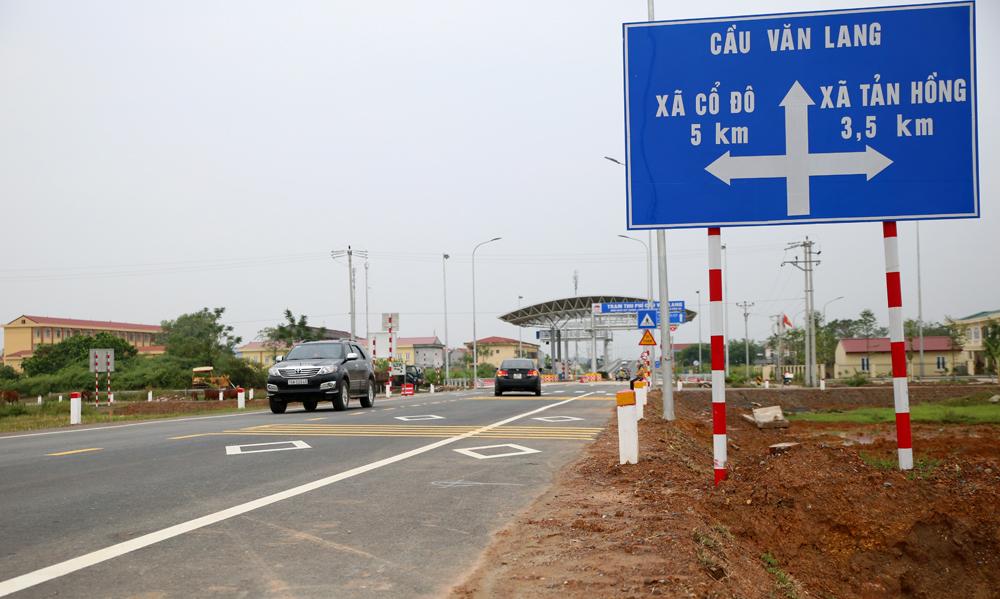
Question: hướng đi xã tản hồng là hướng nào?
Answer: rẽ phải đi thẳng 3. 5 km